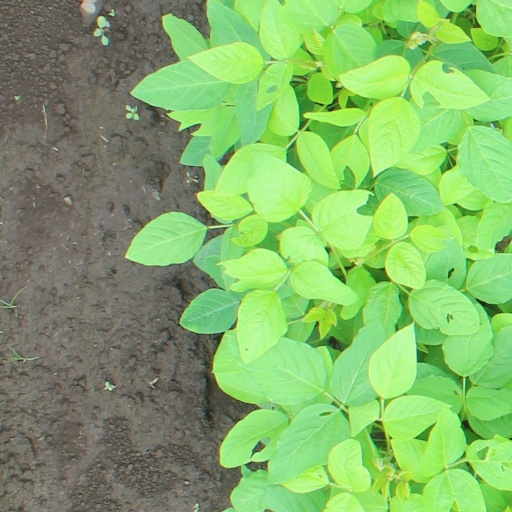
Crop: soybean